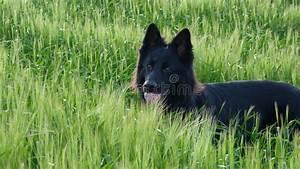
dog